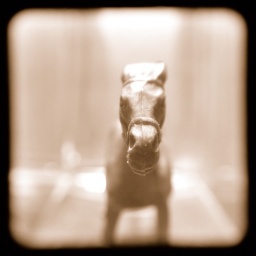
Toy horse posed in glass vase